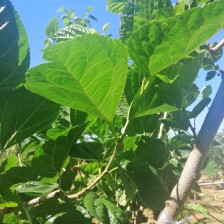
Variety: BlackAustralia